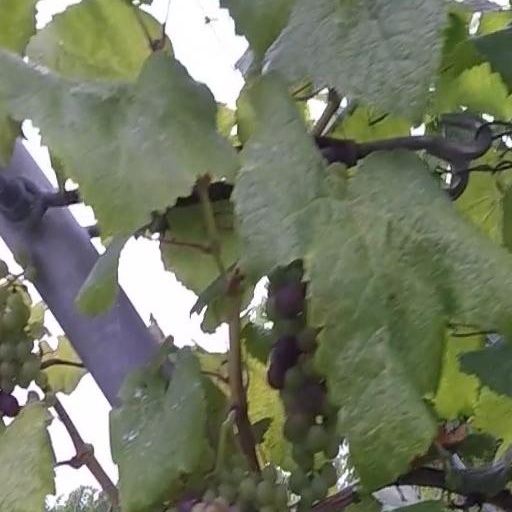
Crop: grape